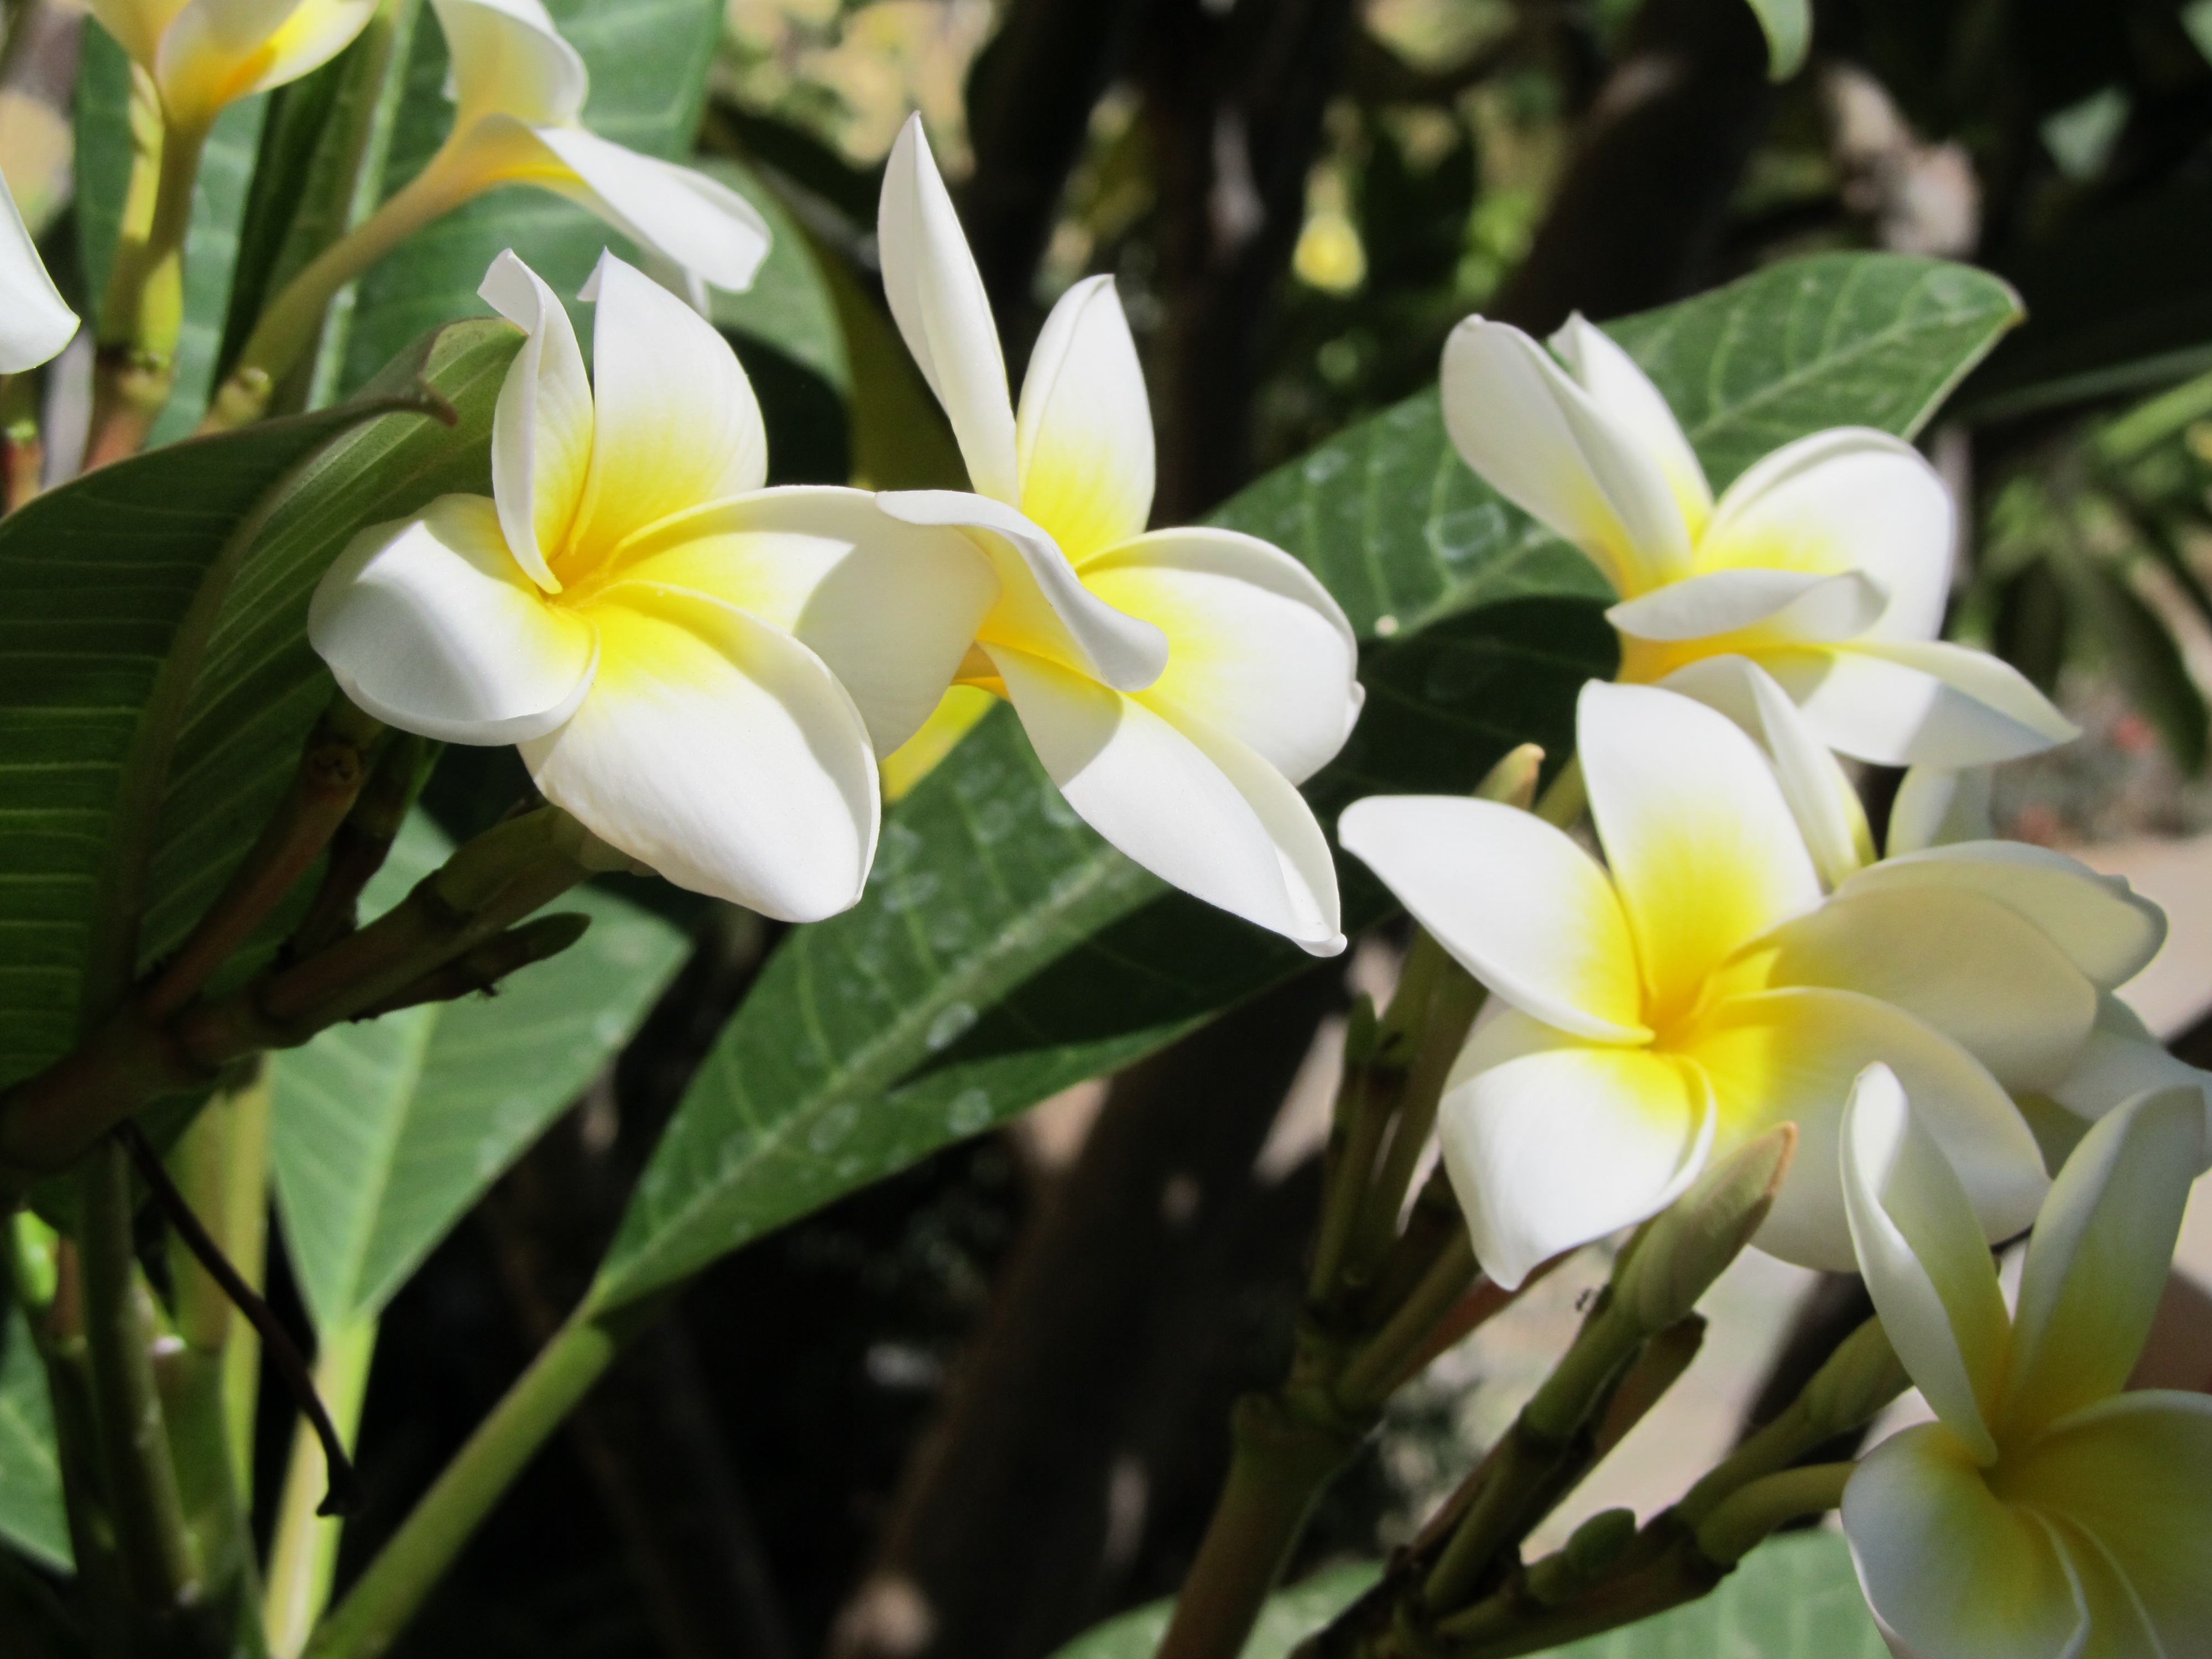
plant, flower, holiday, botany, yellow, flora, orchid, flowers, tenerife, plumeria, canary islands, frangipani, jasmine, flowering plant, cattleya, land plant